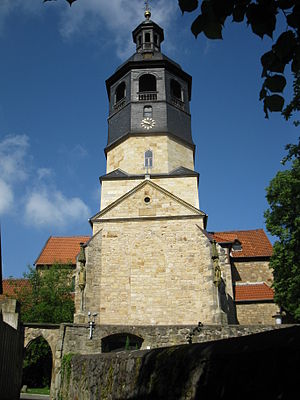
Hildesheim / Billedgalleri
Hildesheim er en by i den tyske delstat Niedersachsen. Den ligger omkring 30 kilometer sydøst for Hannover. Indbyggertallet er omkring 103.000.